2023 Michigan State University shooting

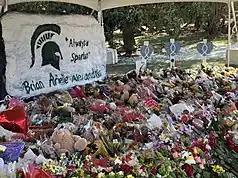
Flowers, balloons, candles and teddy bears placed at the Rock in a memorial to the victims of the shooting

The Rock was painted to commemorate the victims with "How many more?" written in red paint and flowers were left at both it and the Sparty statue near the football stadium. The following day this was repainted with a pro-gun message "Allow us to defend ourselves & carry on campus". In a break with tradition that the Rock should not be repainted on a single day, this message was painted over and replaced with "To those we lost. To those healing. Brian. Arielle. Alexandria." The Rock was painted a third time that day by Detroit-based artist Anthony Lee at the university's request. Lee's artwork included the Spartan logo and the message "Always a Spartan. Brian. Arielle. Alexandria." Staff from the MSU Herbarium collected and pressed three flowers from the memorial at the Rock as part of the herbarium's role to preserve plants of cultural and historical value.